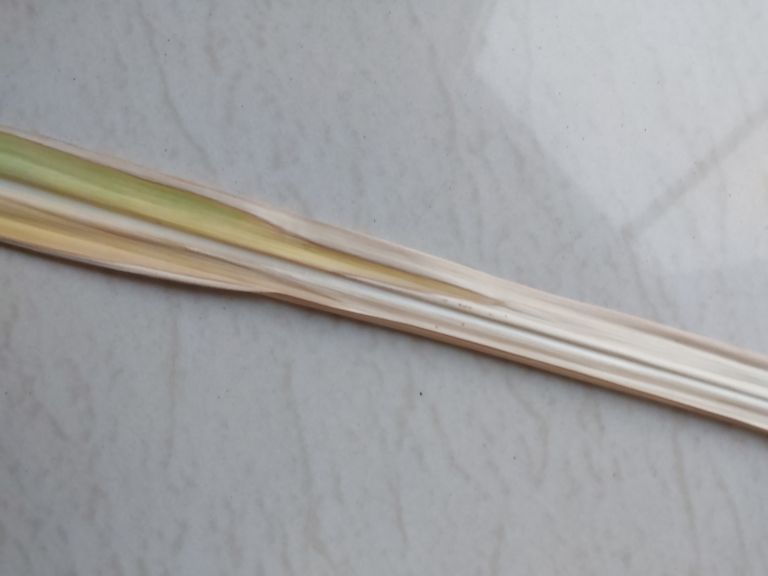
Label: Banded Chlorosis